Albert Einstein

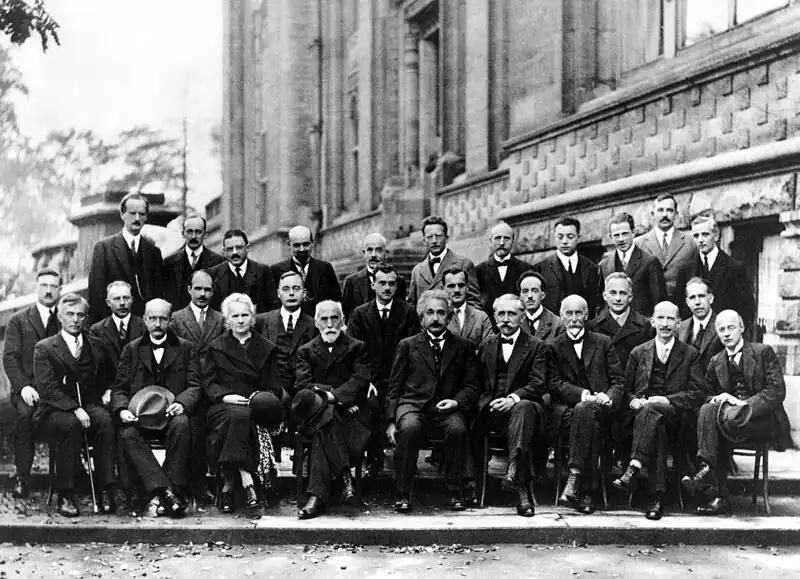
The 1927 Solvay Conference in Brussels, a gathering of the world's top physicists. Einstein is in the center.

In 1917, Einstein applied the general theory of relativity to the structure of the universe as a whole. He discovered that the general field equations predicted a universe that was dynamic, either contracting or expanding. As observational evidence for a dynamic universe was lacking at the time, Einstein introduced a new term, the cosmological constant, into the field equations, in order to allow the theory to predict a static universe. The modified field equations predicted a static universe of closed curvature, in accordance with Einstein's understanding of Mach's principle in these years. This model became known as the Einstein World or Einstein's static universe.